Vacated victory

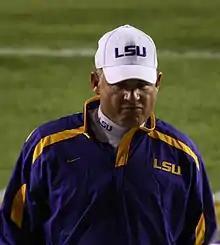
The LSU Tigers football program and head coach Les Miles (pictured) had 37 wins from 2012 to 2015 vacated by the NCAA.

In American college athletics, a vacated victory is a win that the National Collegiate Athletic Association (NCAA) has stripped from an athletic program, usually as punishment for misconduct related to its sports teams. The team being punished is officially stripped of its victory, but the opposing team retains its loss—thus, vacated victories are different from forfeits, in which the losing team is given the win. The practice of vacating victories has been criticized by players and sports journalists, but remains one of the NCAA's preferred penalties for infractions related to past misconduct. Over 160 college football teams and 270 college basketball teams have had wins vacated.